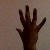
The image shows a hand gesture representing the number 5 in Indian Sign Language.